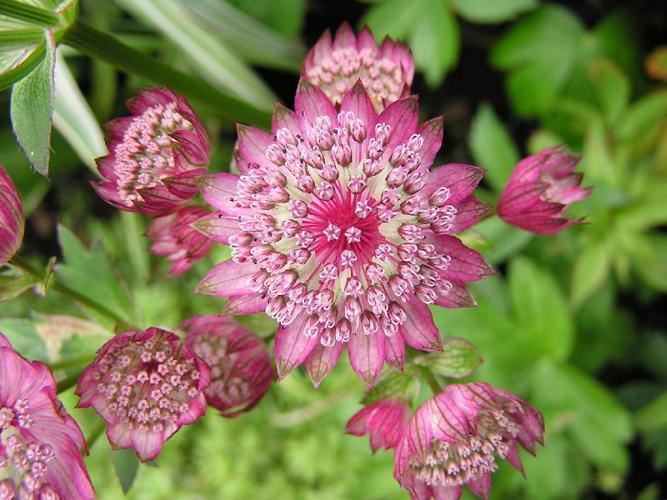
Label: great masterwort